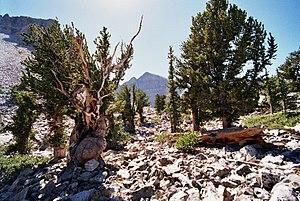
Prometheus est le surnom d'un pin de Bristlecone âgé probablement de plus de 5 000 ans et situé dans le Nevada au niveau de l'étage alpin. Il est abattu en 1964 dans le cadre d'une étude de la dynamique des climats du Petit âge glaciaire par dendrochronologie. Il était considéré comme le végétal le plus âgé de la planète jusqu'en 2008 où on a fait la découverte d'un bosquet d’épicéas âgé de 9 550 ans en Suède, le Old Tjikko. Il s'agit néanmoins de l'arbre individuel le plus ancien connu.